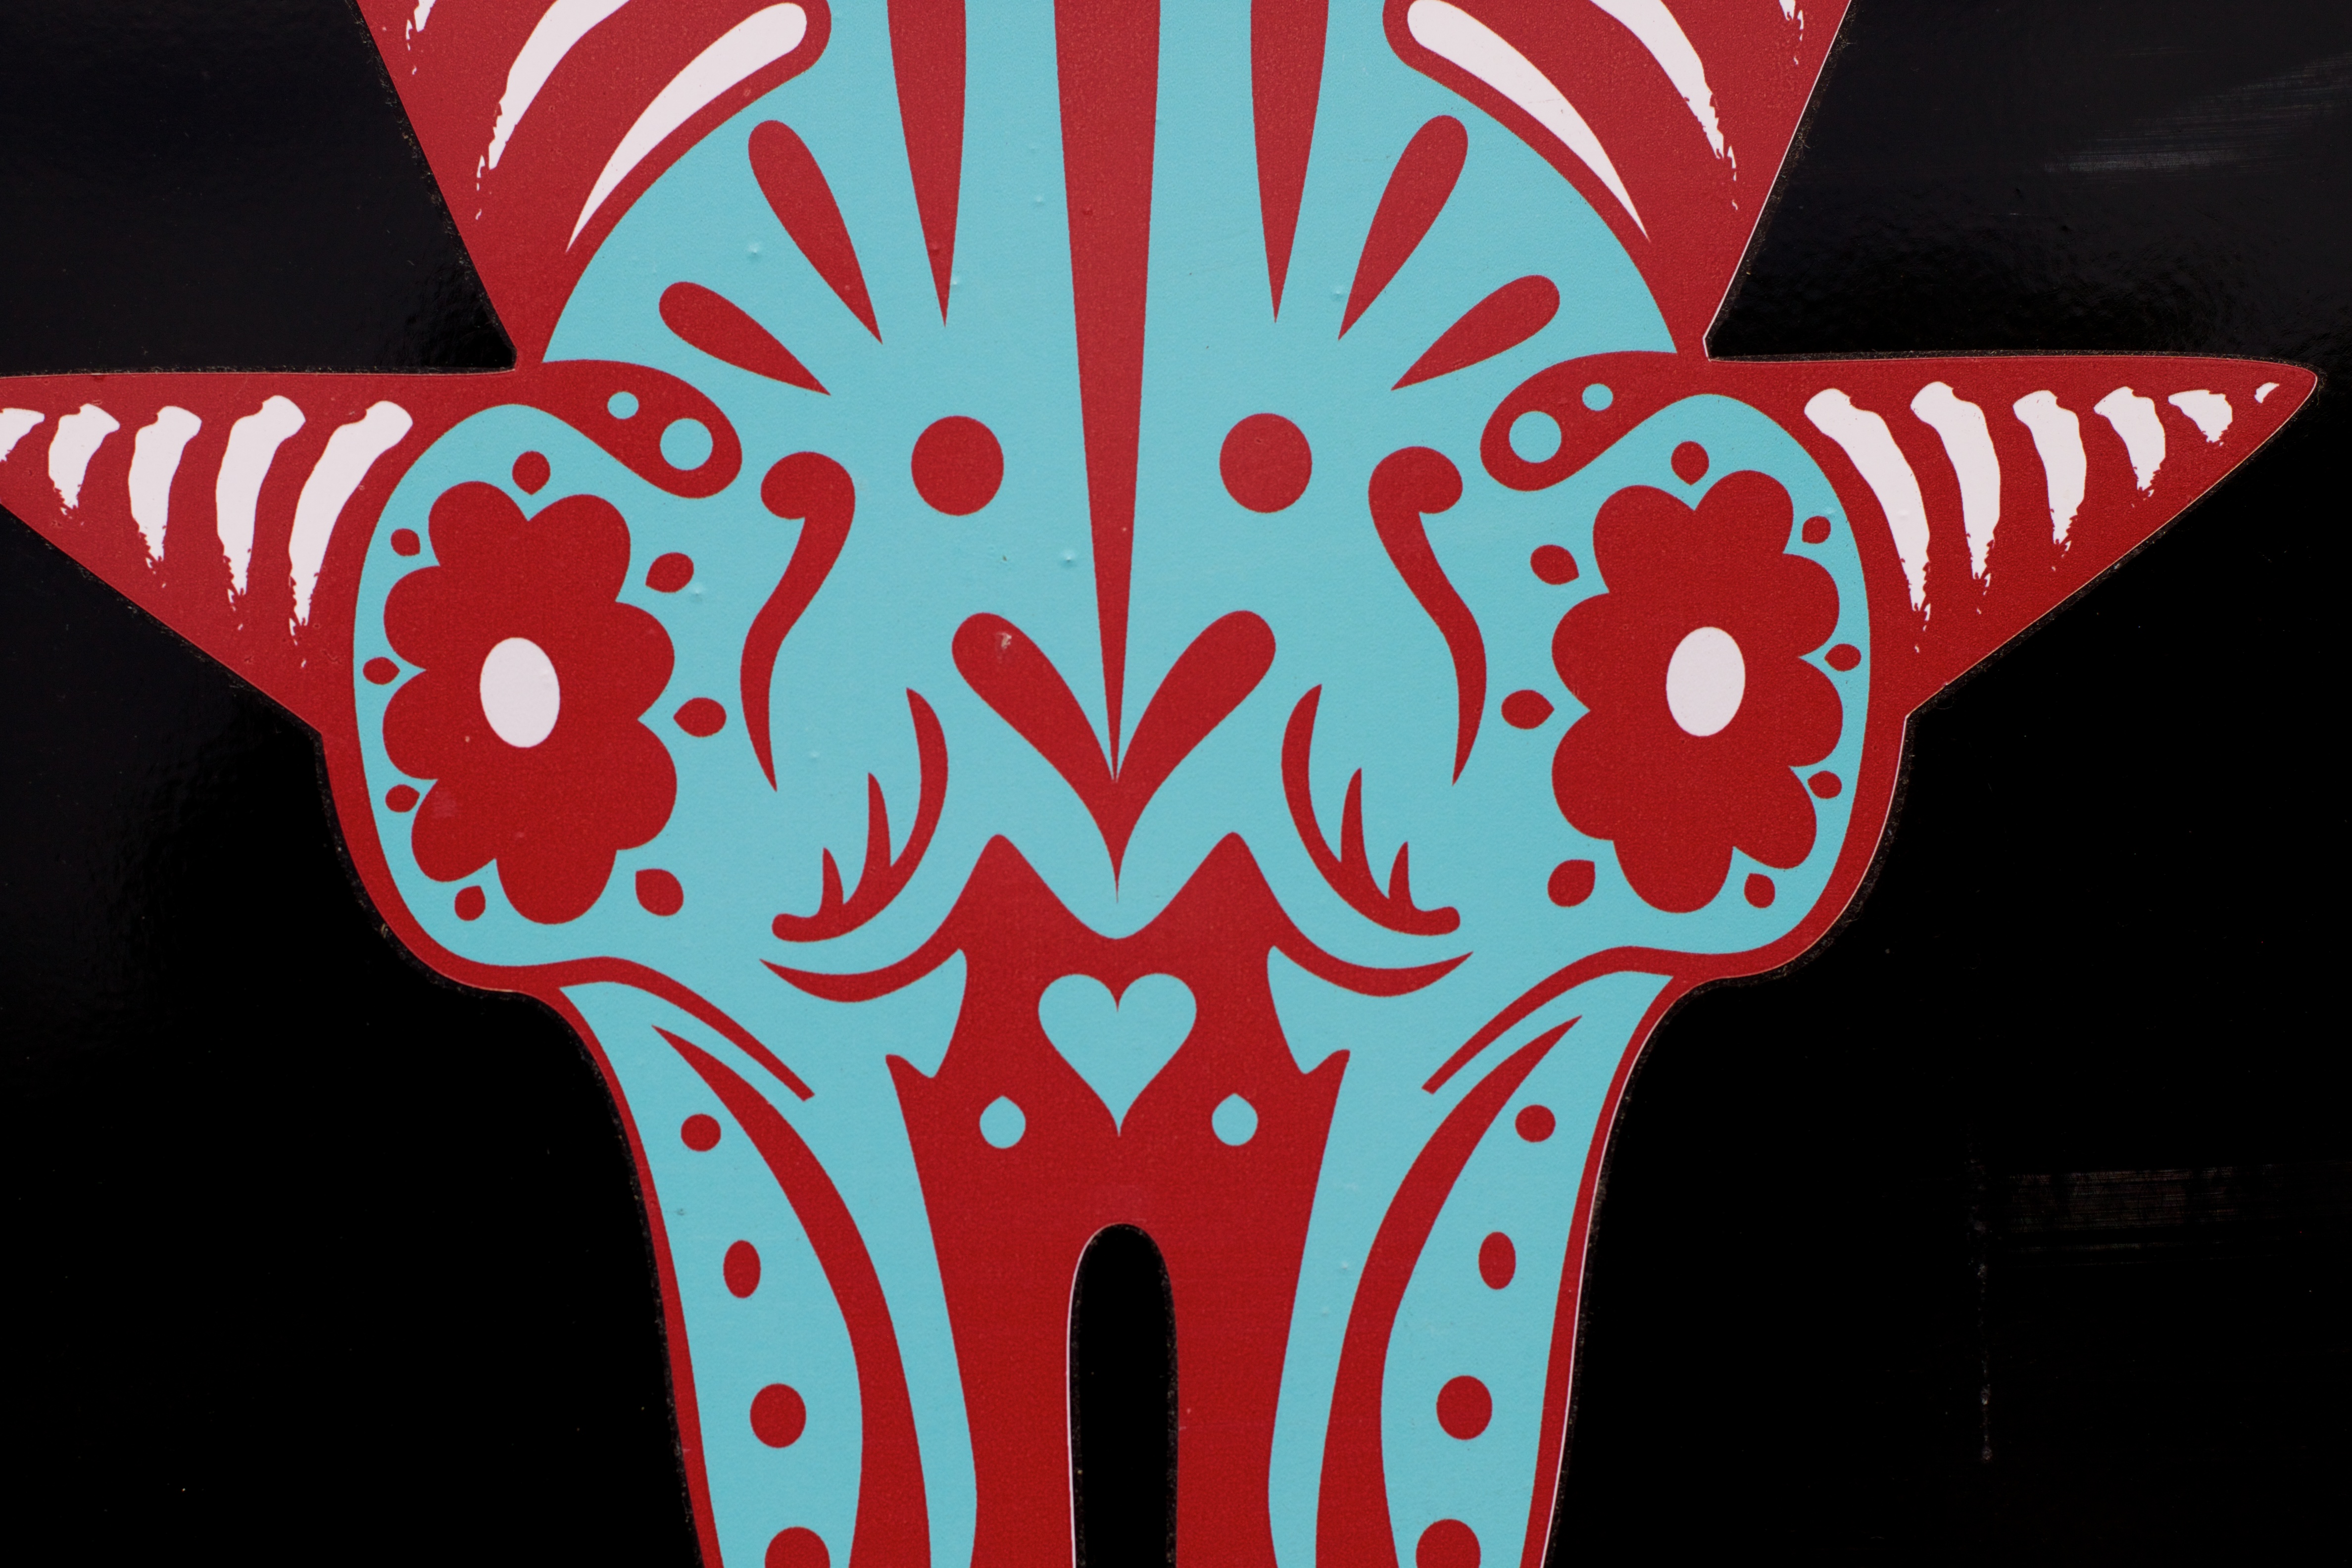
pattern, red, font, art, illustration, design, canonef50mmf14usm